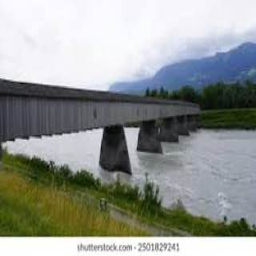
Old Rhine Bridge